Lonnie Sims

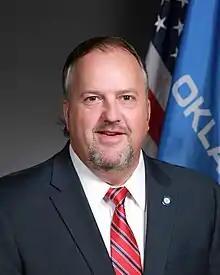

Lonnie Sims (born April 21, 1970) is an American politician who served in the Oklahoma House of Representatives representing the 68th district from 2018 to 2024 and who has served as the Tulsa County Commissioner for the 2nd district since 2025.